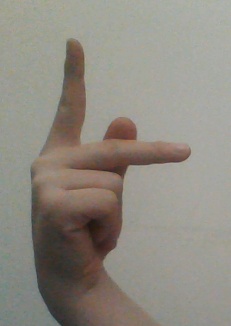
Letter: dha